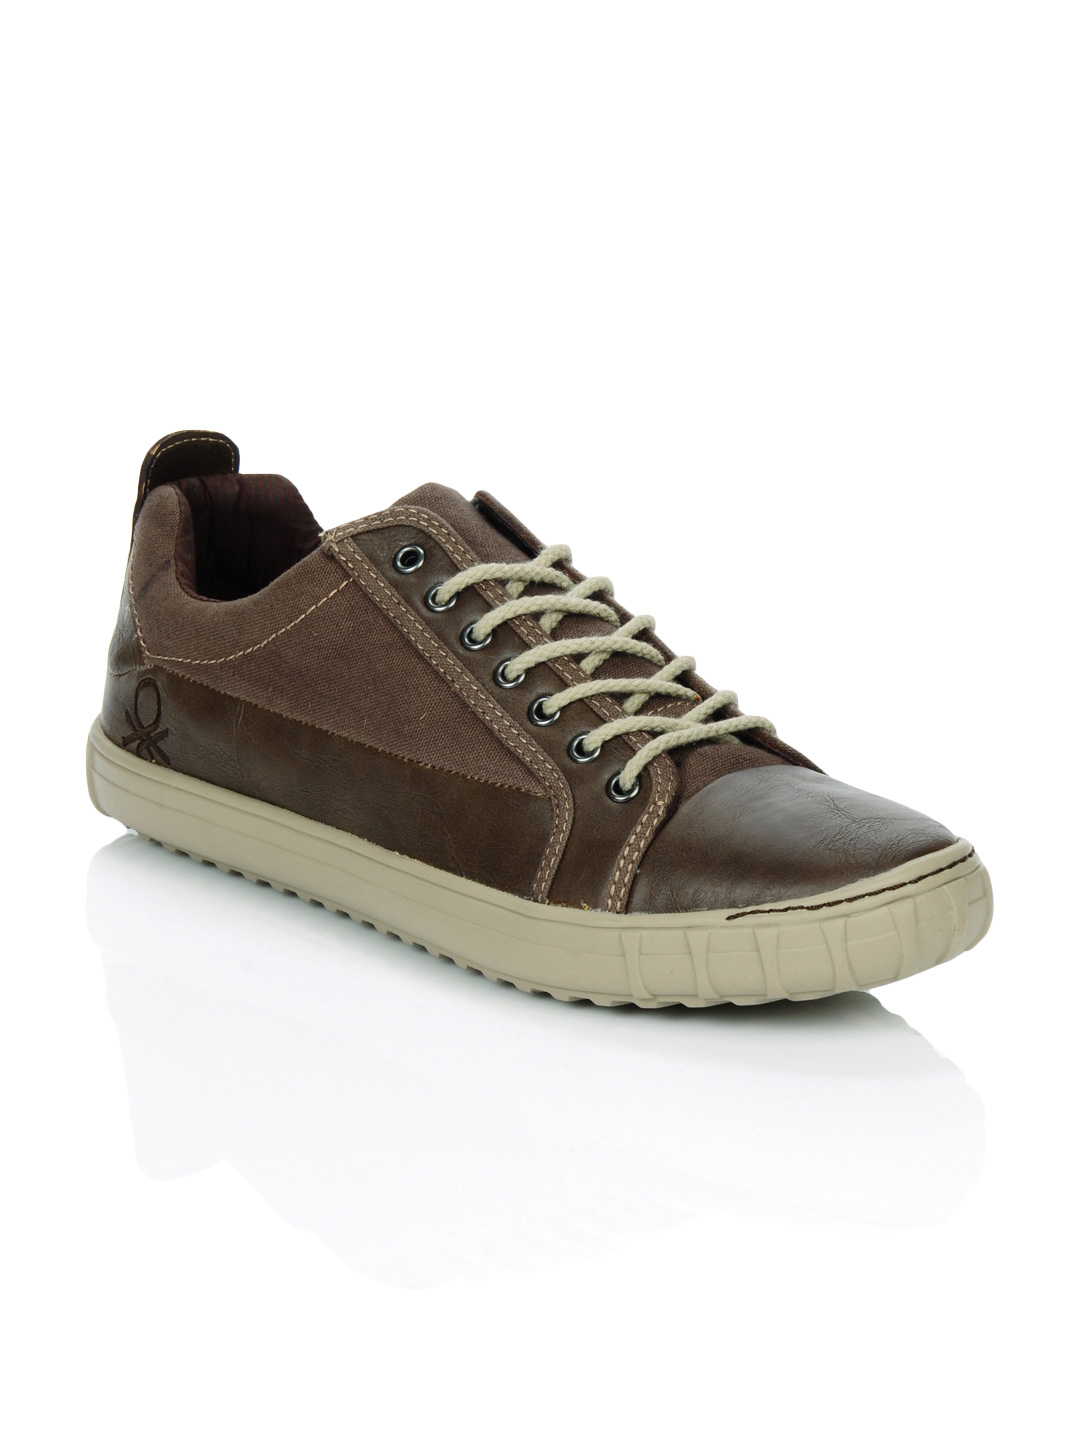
United Colors of Benetton Men Brown Shoes
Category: Footwear / Shoes / Casual Shoes
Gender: Men
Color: Brown
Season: Summer 2012
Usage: Casual